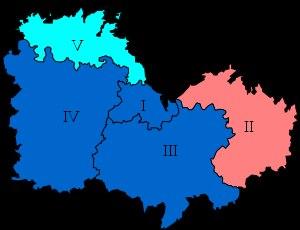
Cet article dresse la liste des députés élus dans le département des Côtes-d'Armor, appelé Côtes-du-Nord jusqu’en 1990.